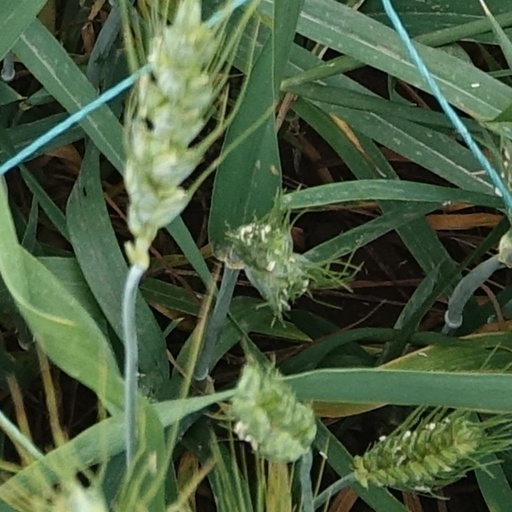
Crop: wheat